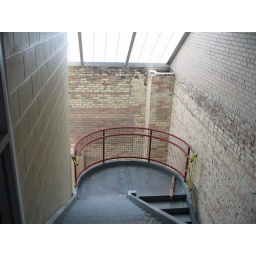
Staircase in rear of Century Club looking down from the old second floor kitchen back window area